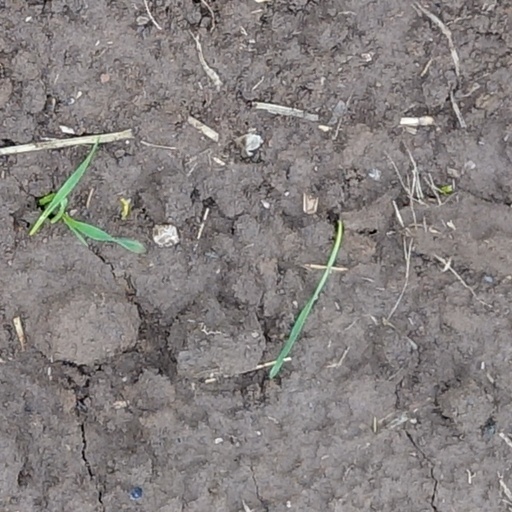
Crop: wheat